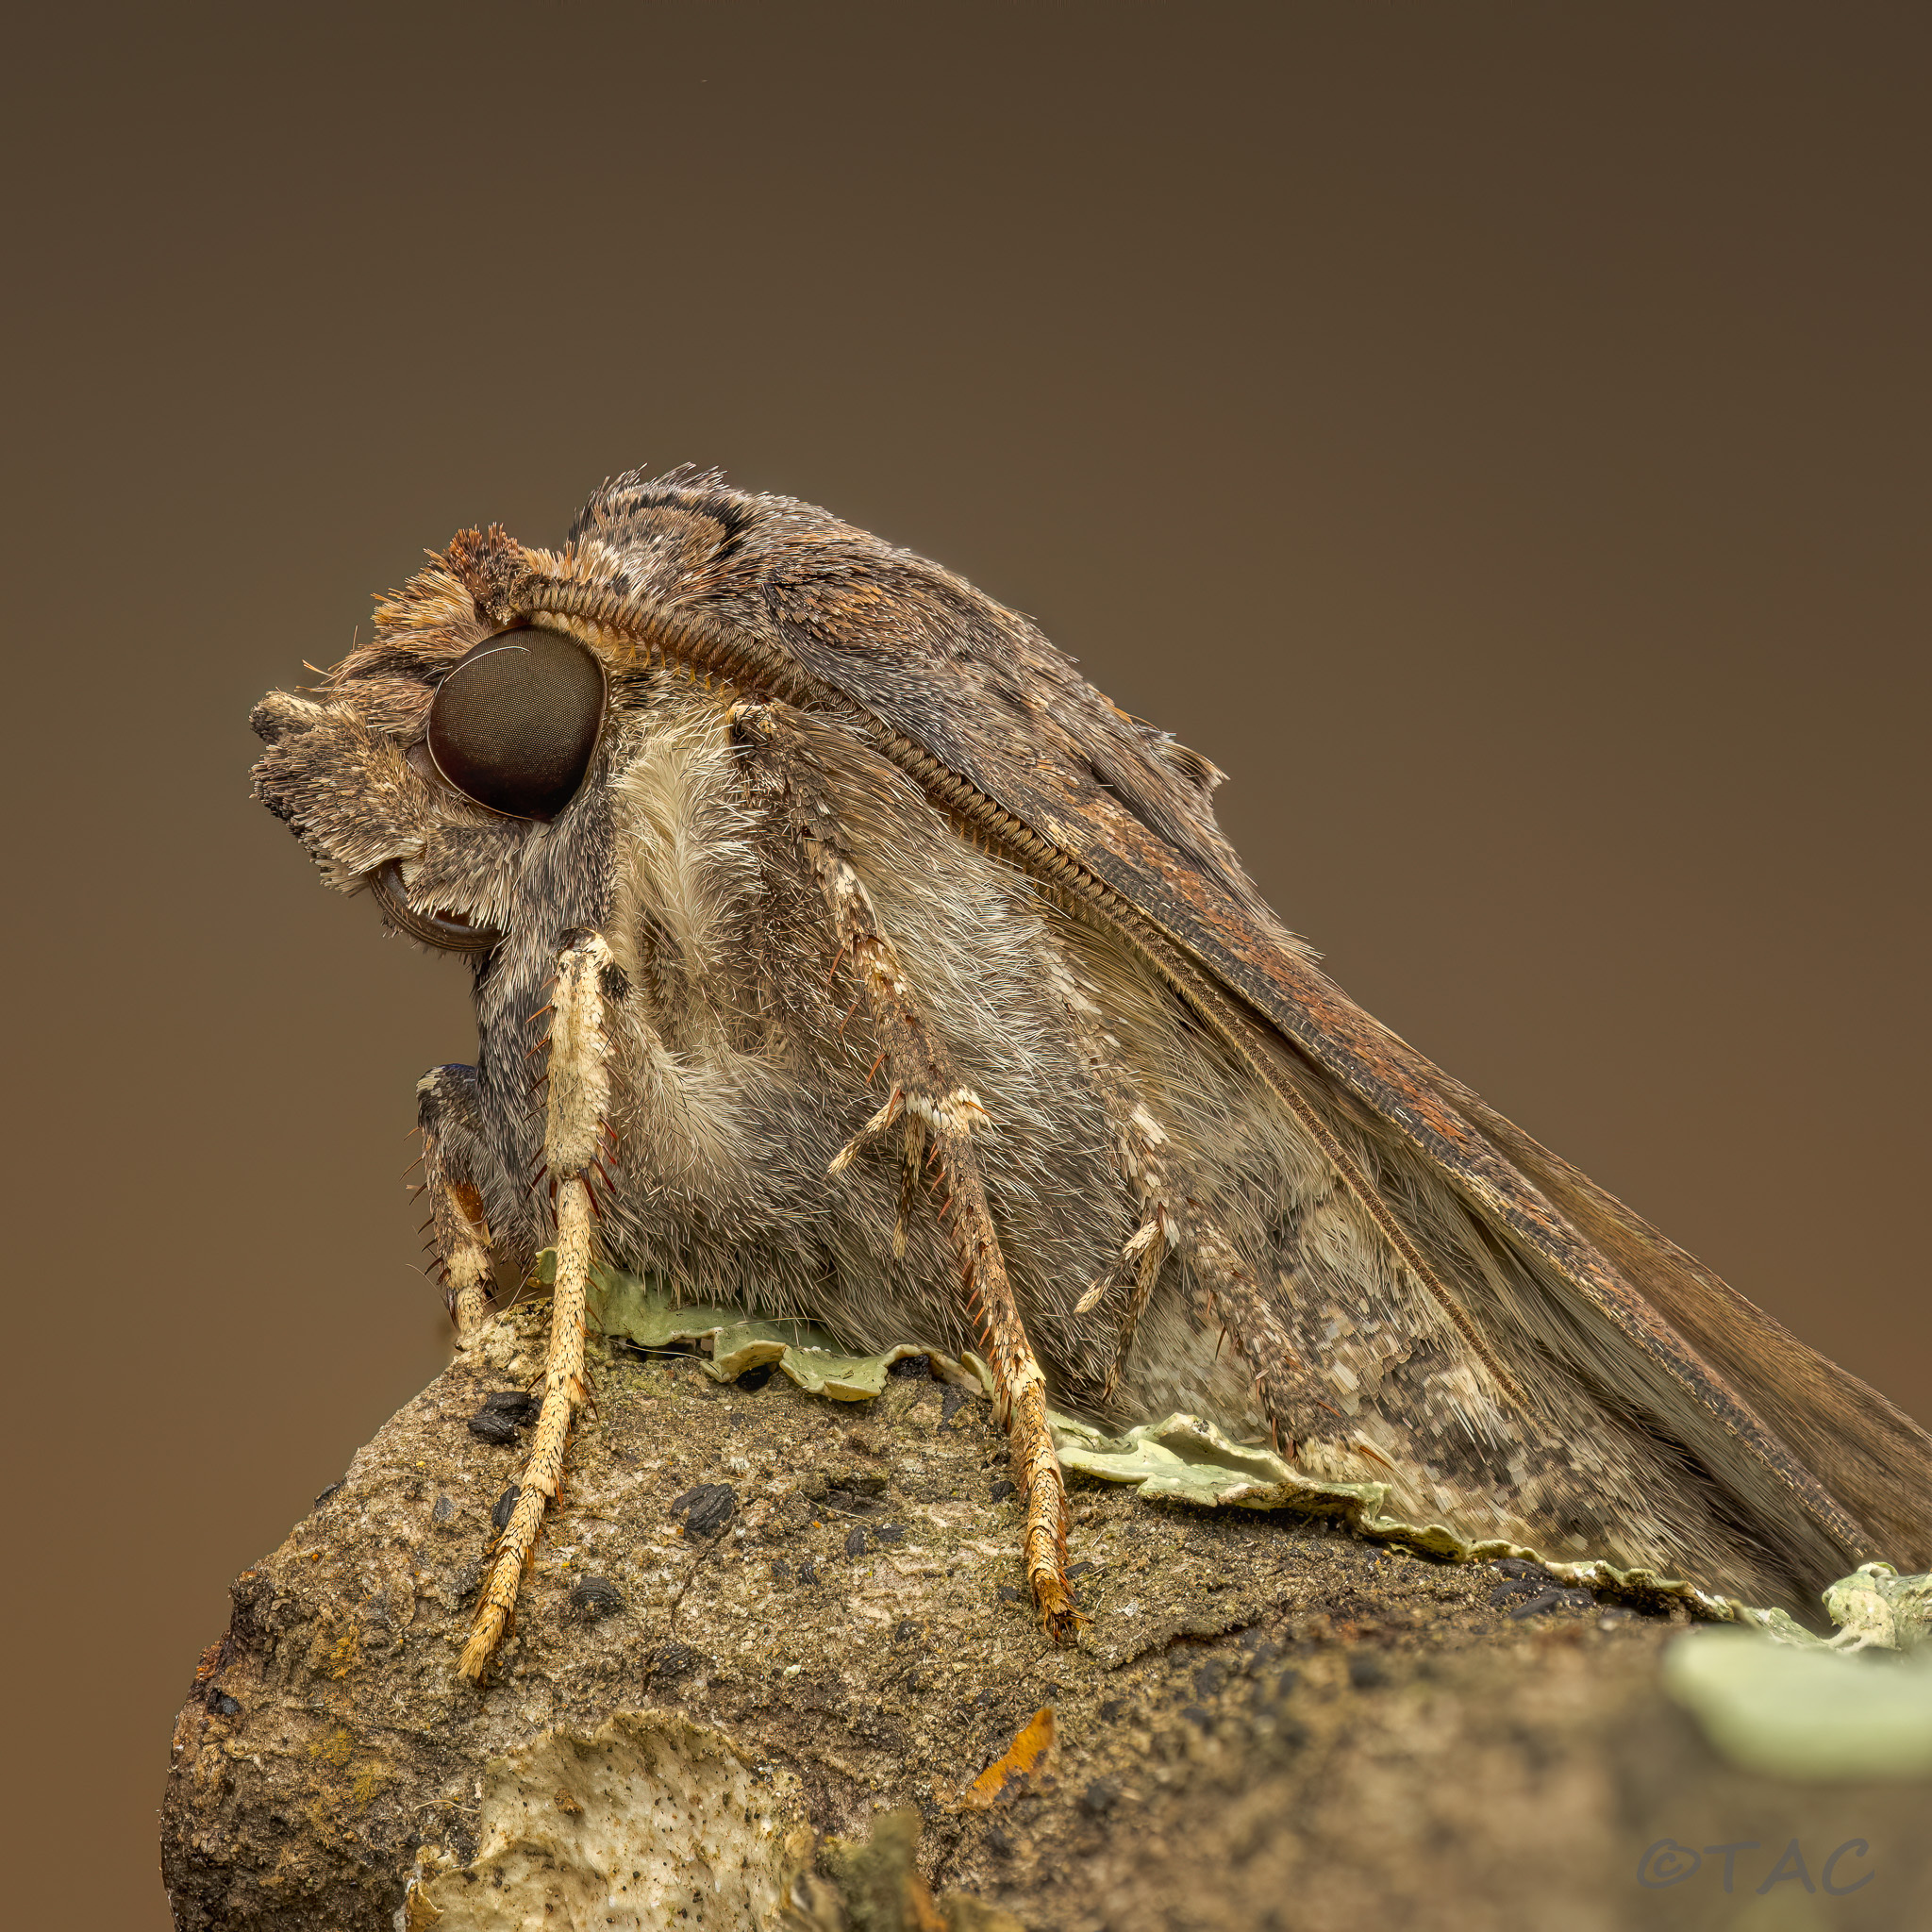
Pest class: cutworms